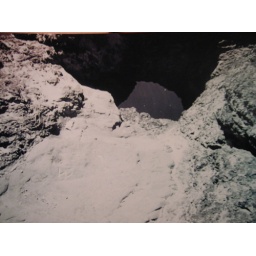
The white stuff floating in the water made it look like the night sky.